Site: brandenburg
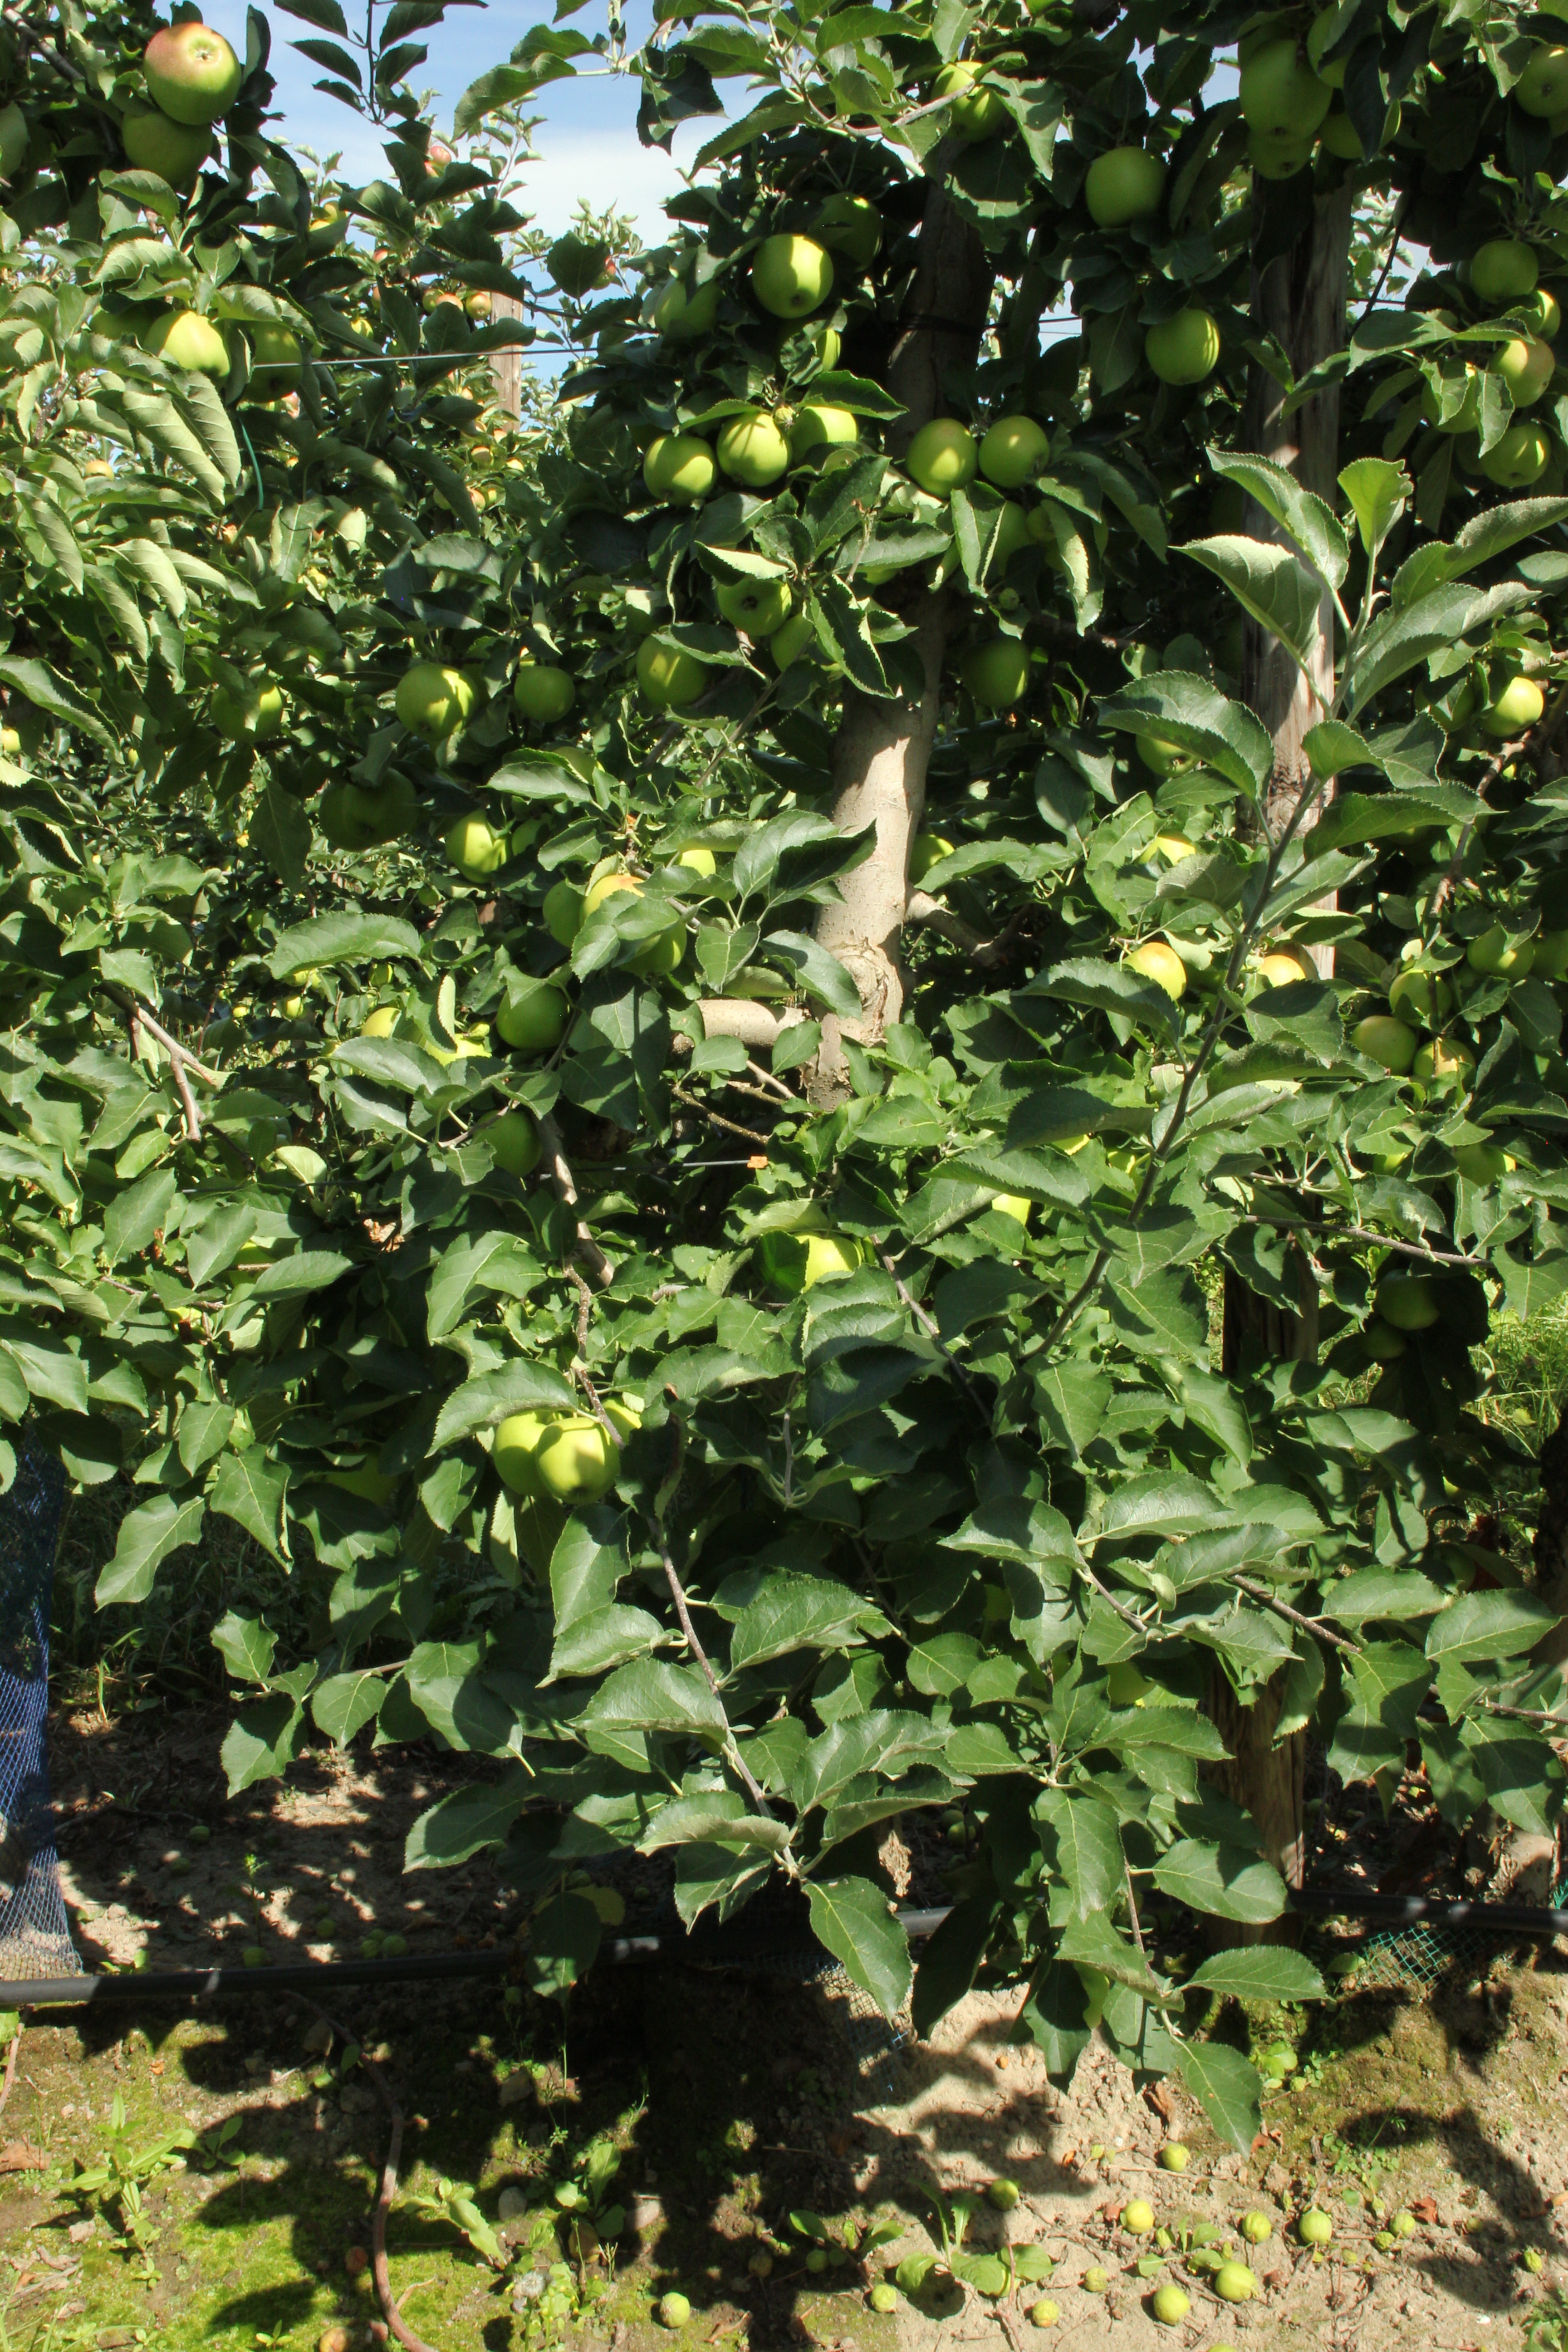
Growth stage (BBCH 77): Development of fruit